Energy in Thailand

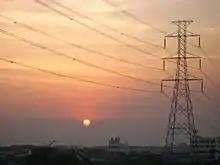
Transmission tower in Samut Prakan Province

Ninety percent of Thai electrical generating capacity is conventional thermal. Oil-fired plants have been replaced by natural gas, which in 2018 generated 65% of Thailand's electricity. Coal-fired plants produce an additional 20%, with the remainder from biomass, hydro, and biogas.